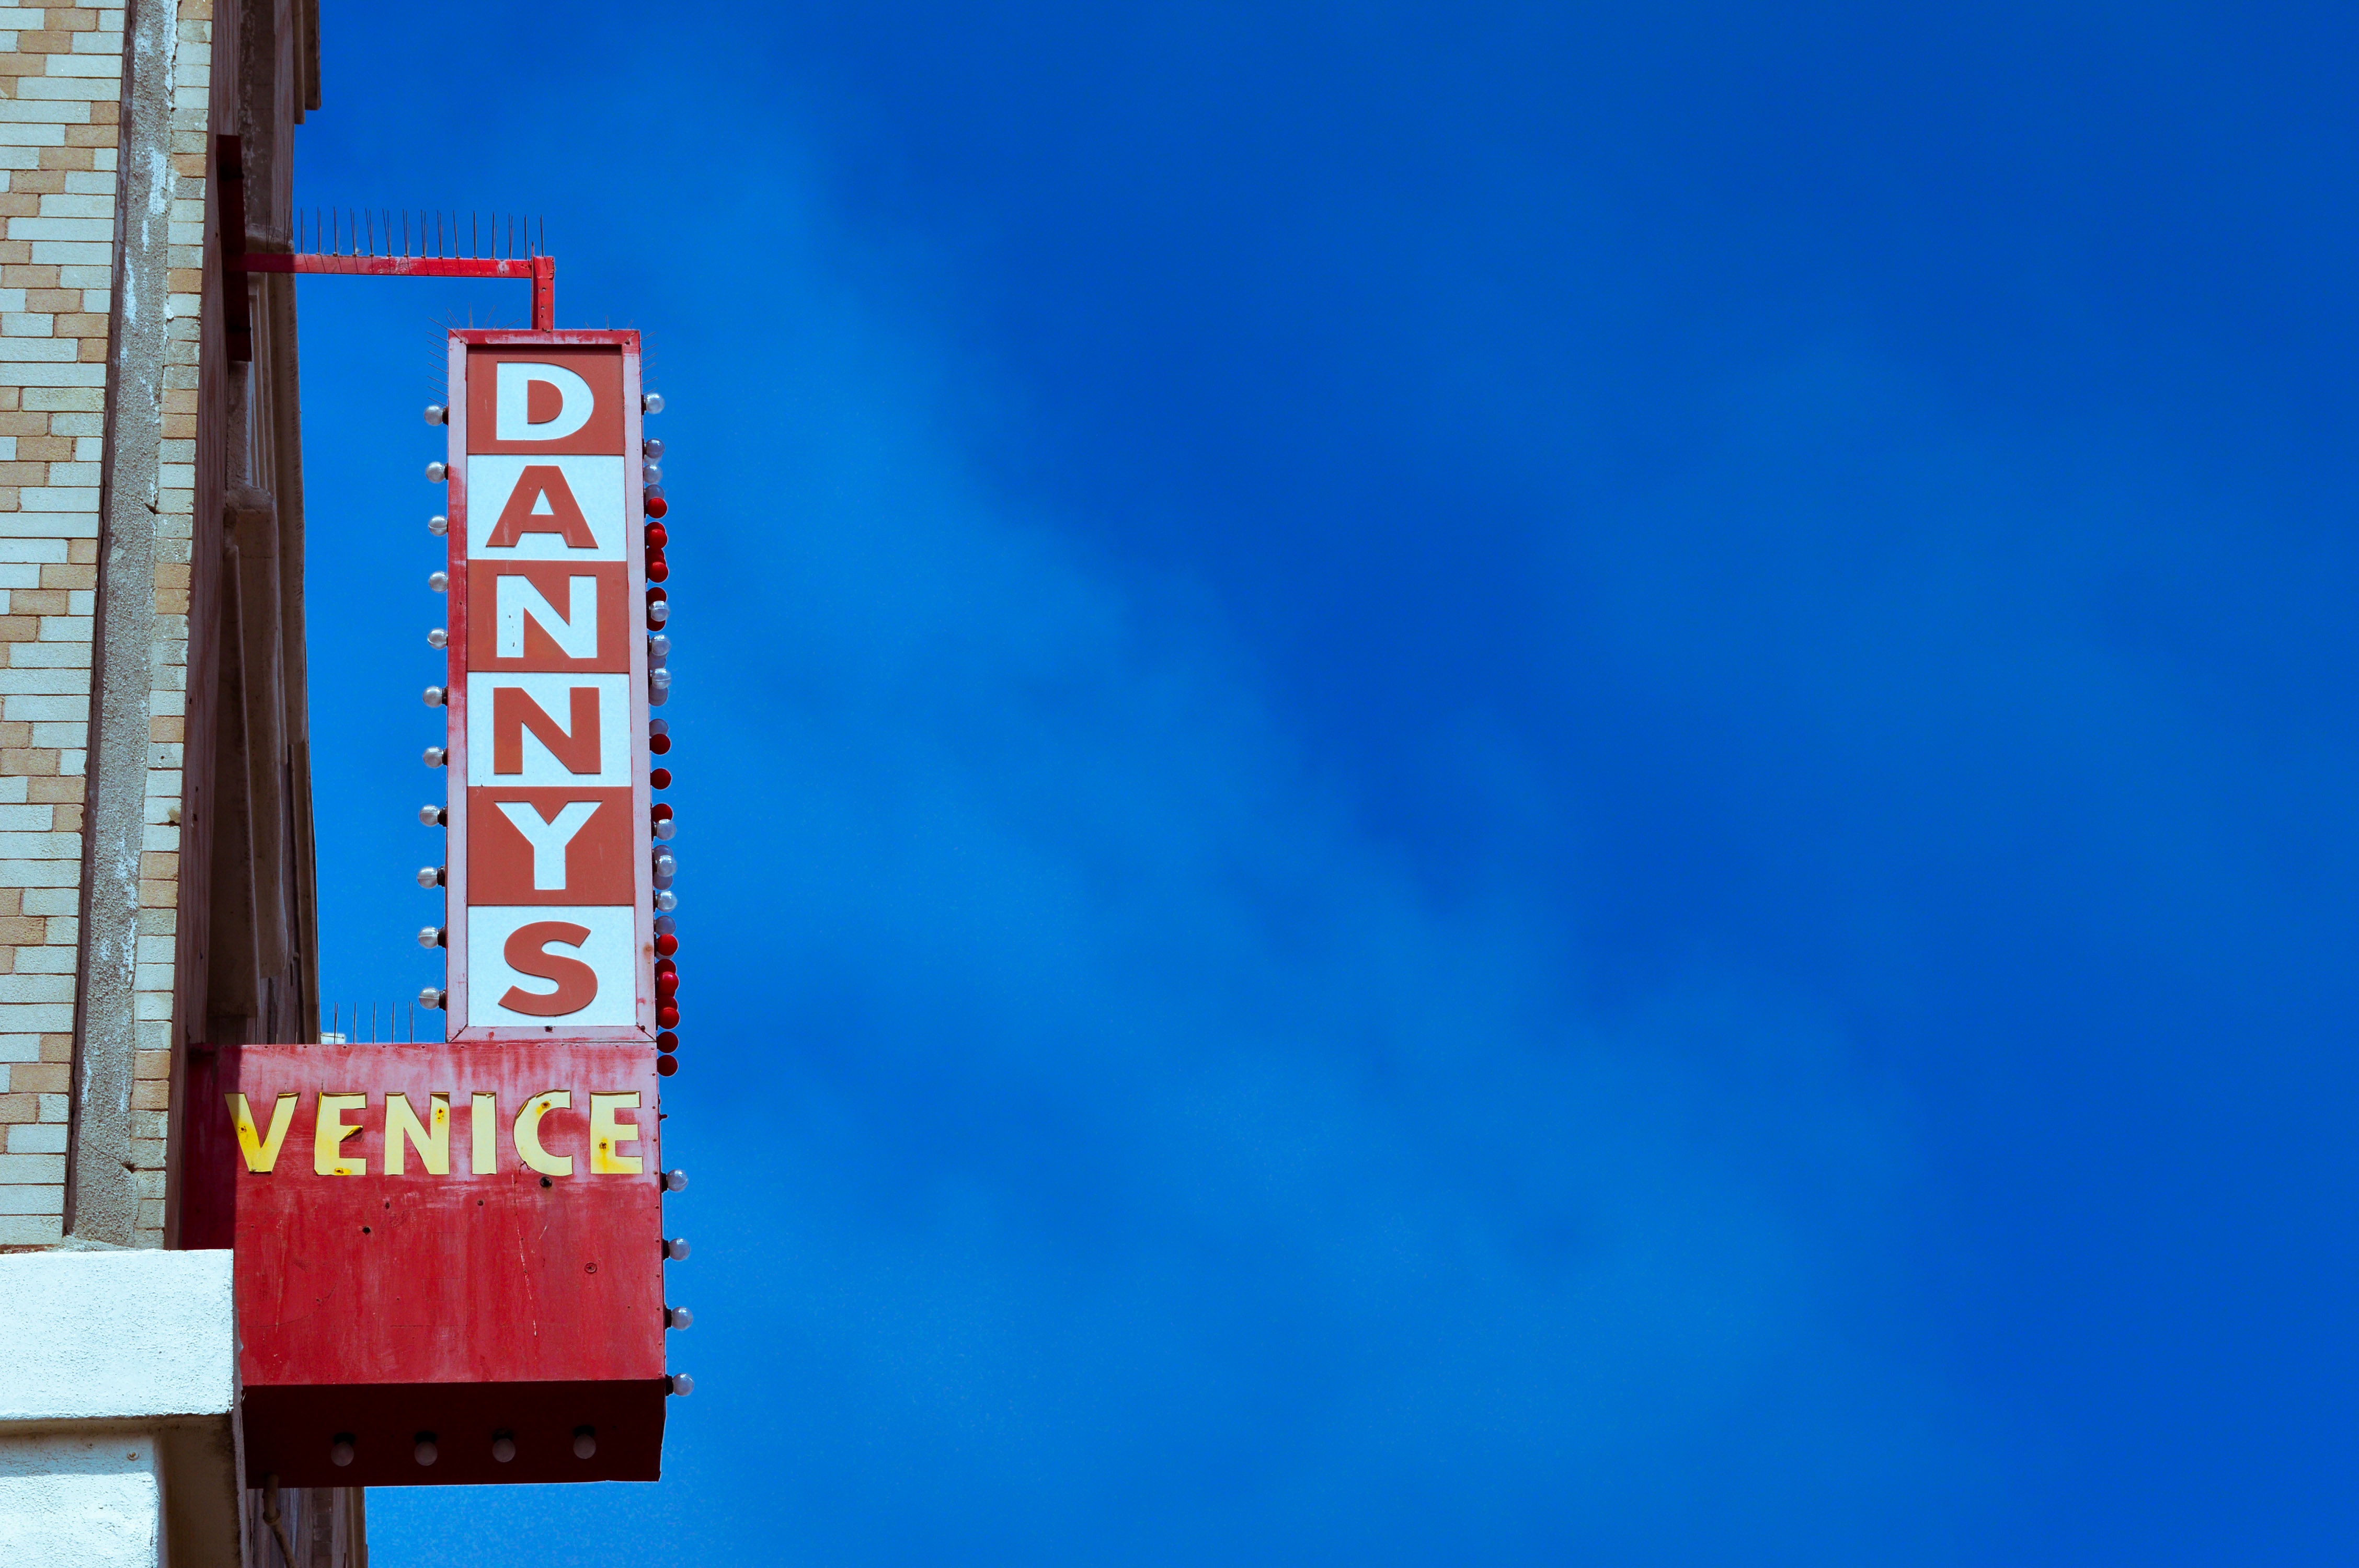
sky, sign, flag, blue, signage